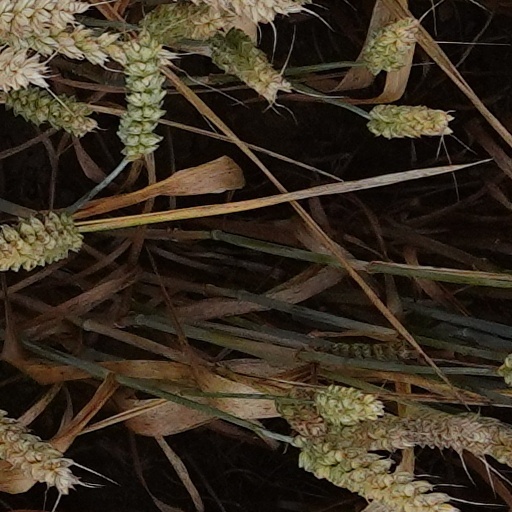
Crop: wheat